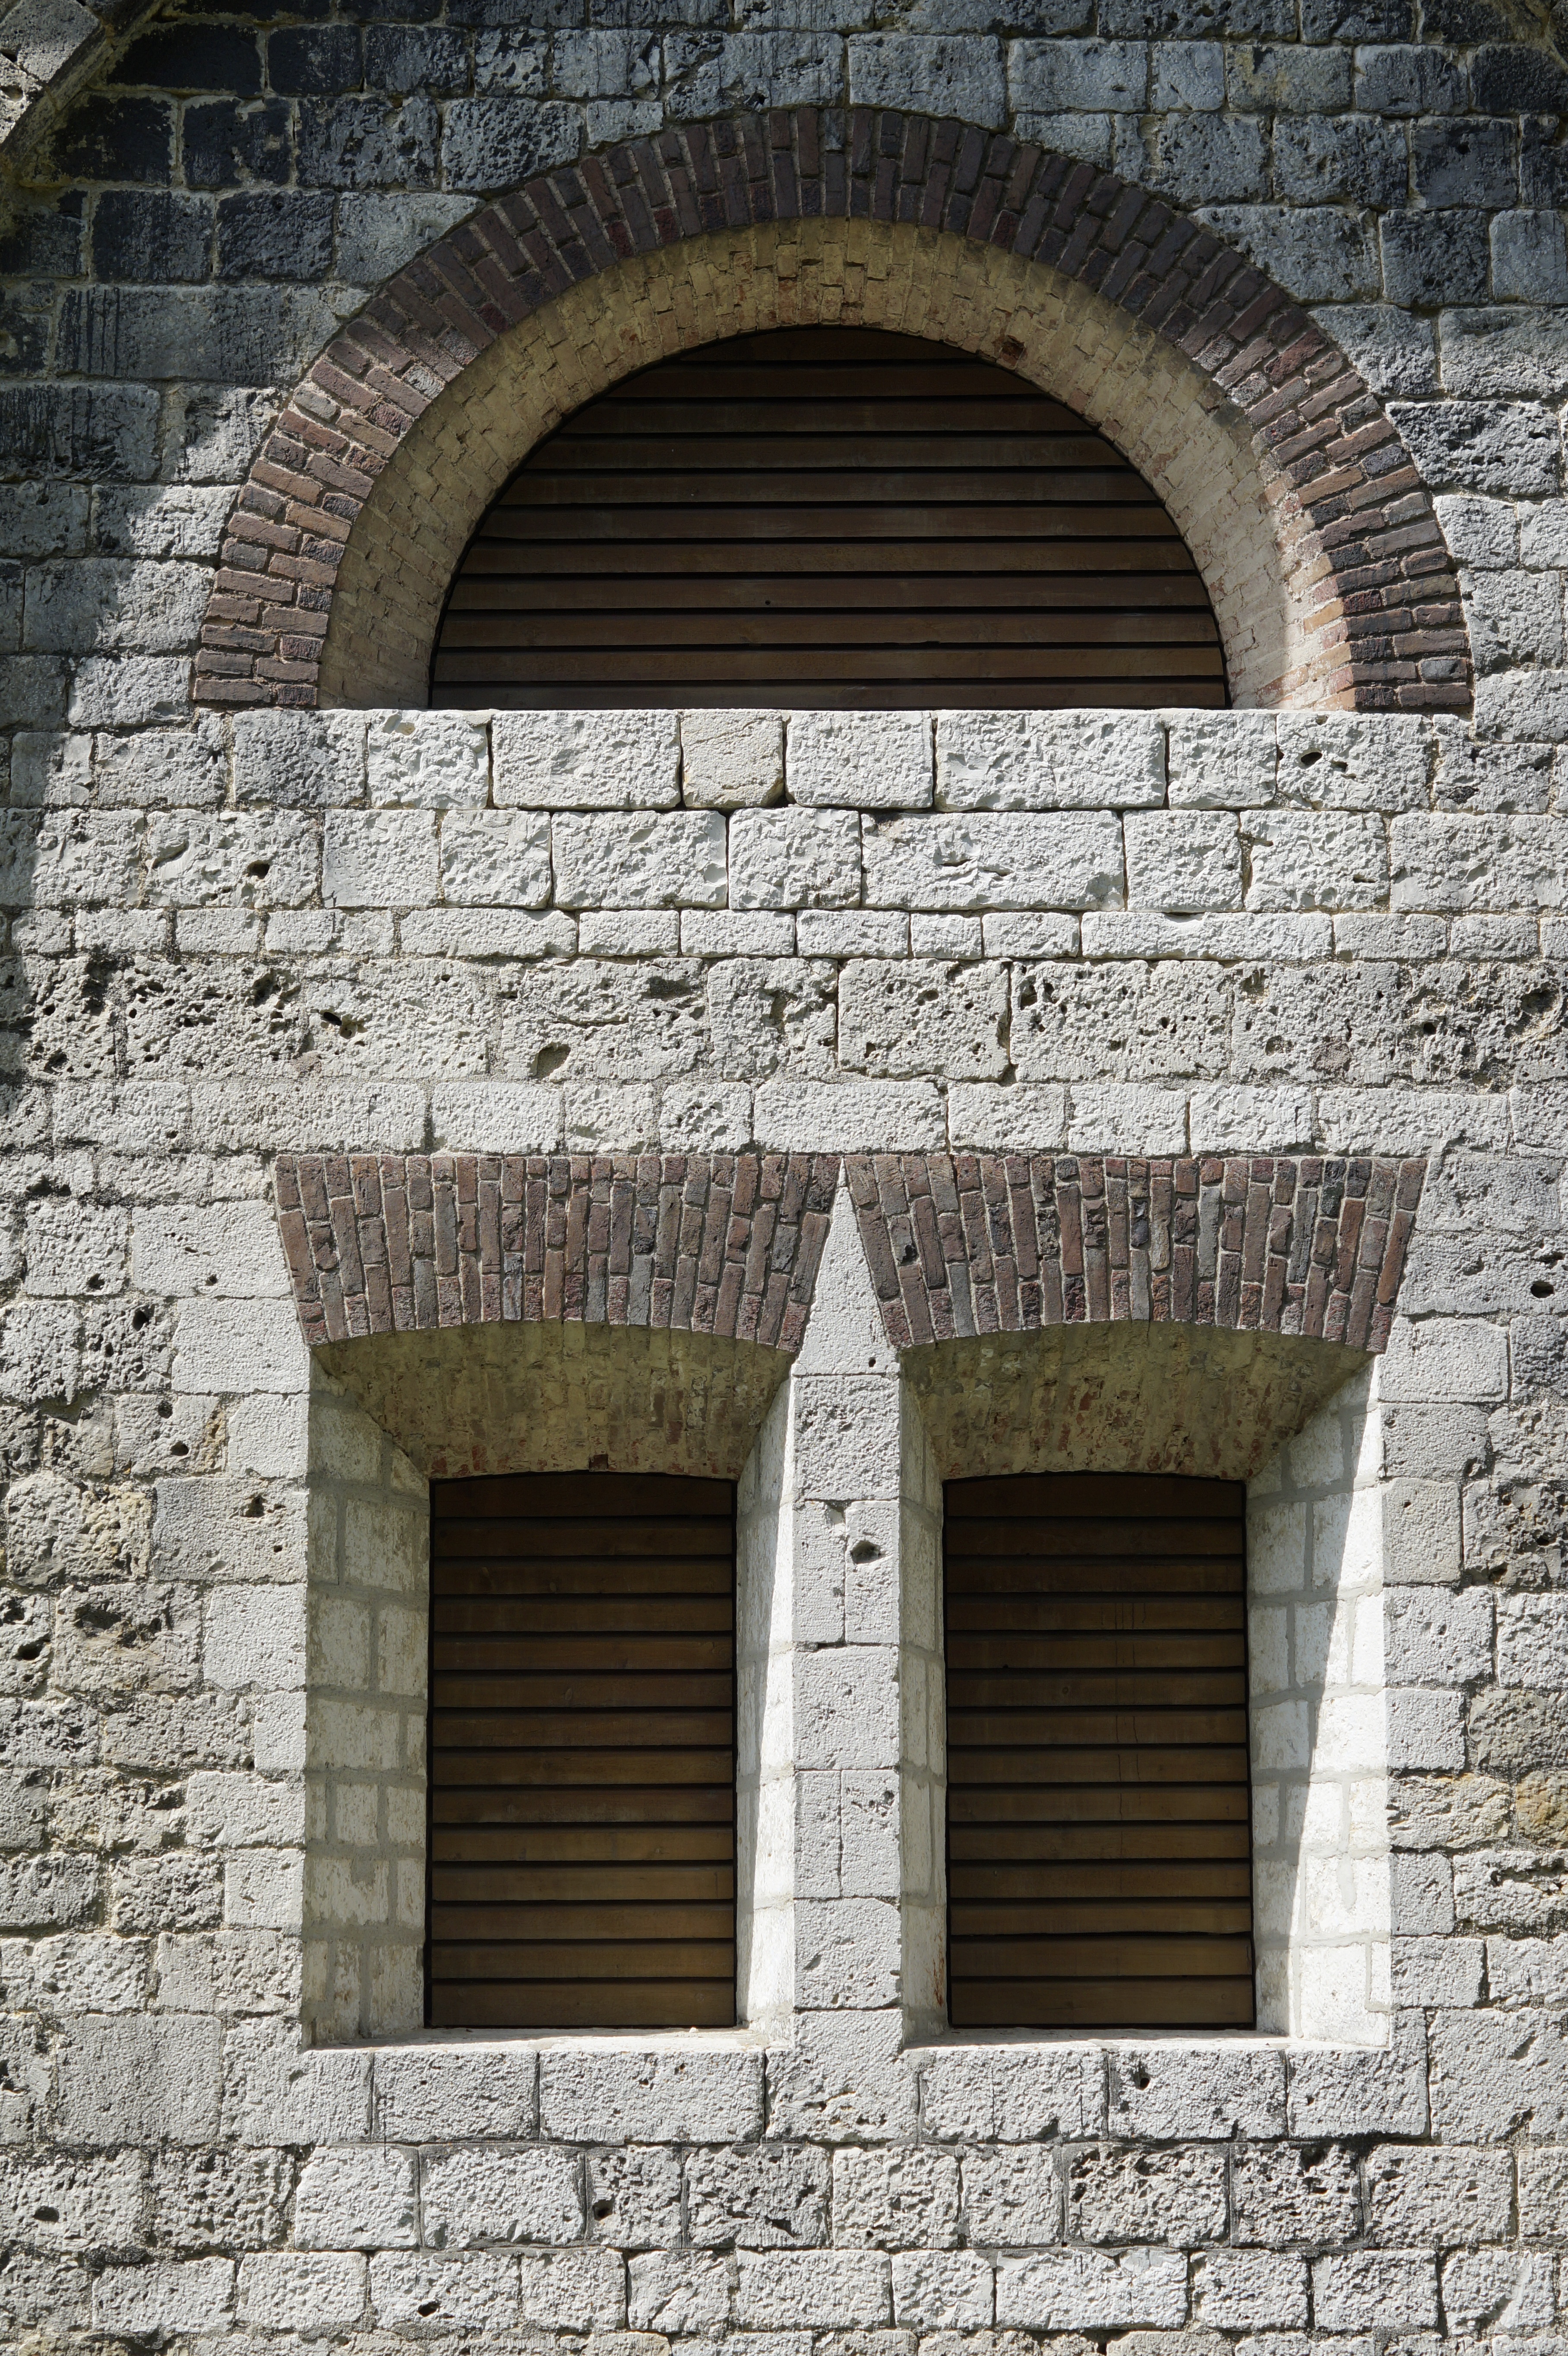
architecture, structure, plant, window, building, wall, stone, summer, arch, tower, castle, facade, chapel, brick, material, fortress, well, closed, protection, brickwork, protect, guard, historically, masonry, defense, watchtower, ward, ulm, imposing, substantiate, defend, defense system, bulwark, ancient history, fend off, wilhelmsburg